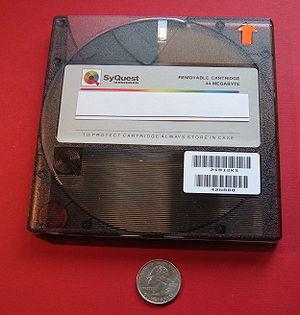
SyQuest Technology, Inc. est une société américaine, pionnière dans l'industrie des disques durs pour ordinateurs personnels. La société a été fondée en 1982 par Syed Iftikar, qui avait précédemment fondé la société Seagate. Ses premiers produits étaient le SQ306R, un lecteur de cartouches de 5 Mo et ses cartouches Q-Pak, pour compatibles IBM PC-XT. Une version fixe du lecteur, le SQ306F, a ensuite été développée.